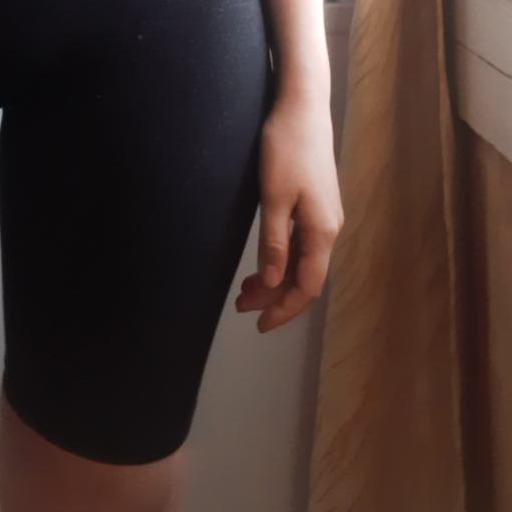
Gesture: no_gesture